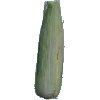
Label: corn_husk